The Harmon

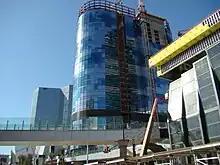
The Harmon as it nears exterior completion, October 2009

In January 2009, MGM announced that it had canceled the condominium aspect of the project due to the structural defects, which would require further costly repair work to accommodate additional floors. The tower, originally meant to rise 49 stories, was instead topped out at 28. The local condo market had also cooled down amid the Great Recession, another factor in removing units at the Harmon. MGM saved approximately $200 million by eliminating the condos, nearly half of which had been sold; buyers received refunds on their deposits.